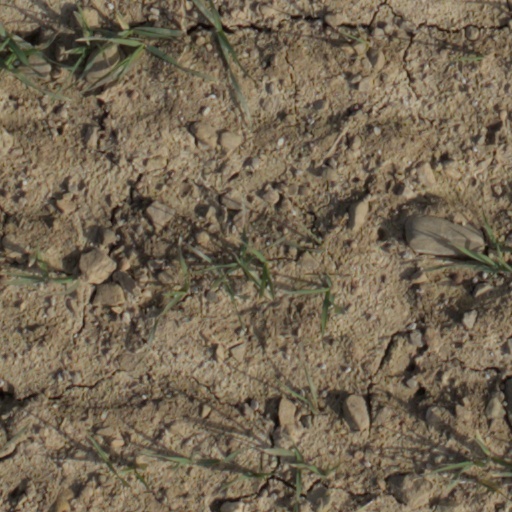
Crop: wheat